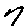
Label: 7